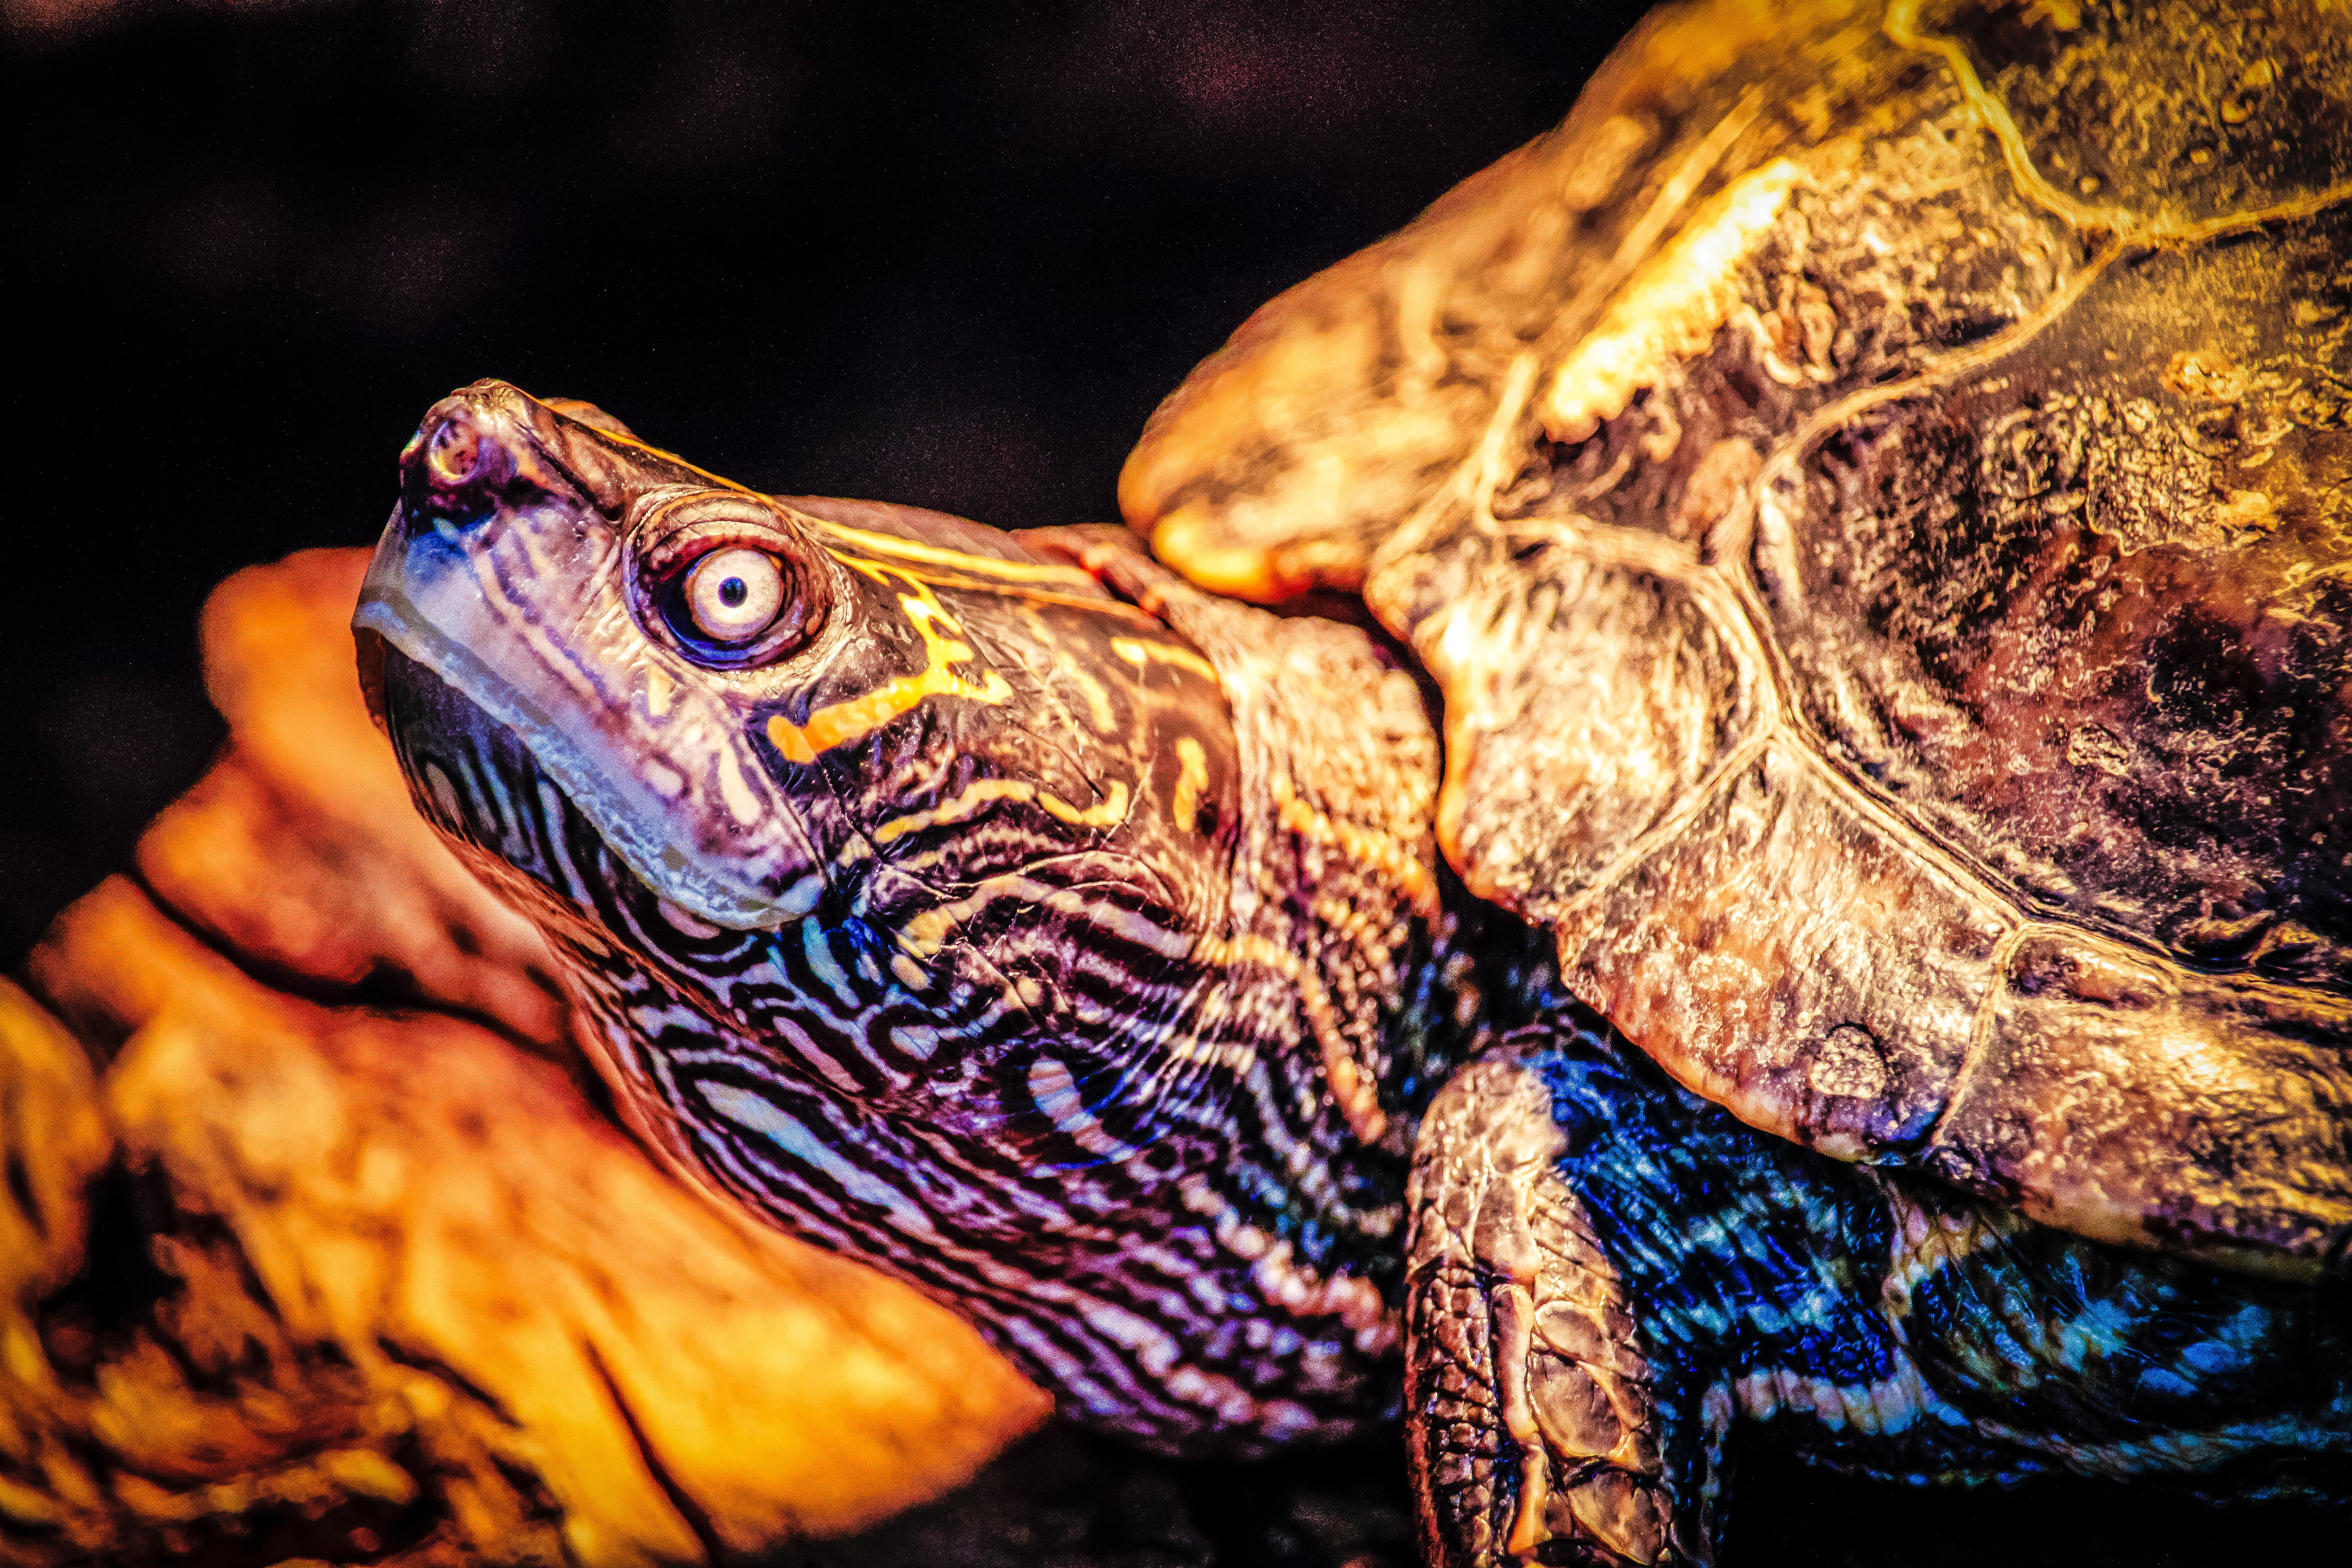
Pond turtle, tortoise, turtle, reptile, terrapin, common snapping turtle, box turtle, River cooter, Eastern box turtle, red eared slider, Geoemydidae, chelydridae, trachemys, Kinosternidae, wildlife, painted turtle